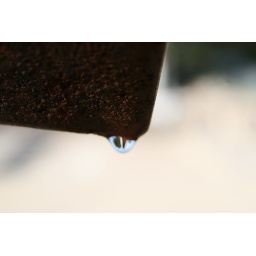
The tower in the water